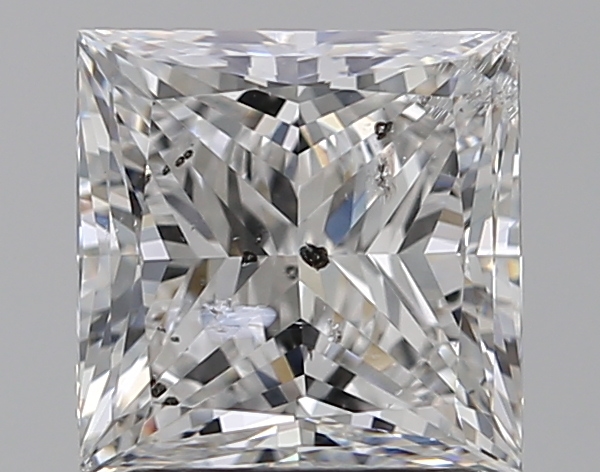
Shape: princess
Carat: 2.01
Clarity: SI2
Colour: D
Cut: EX
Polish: EX
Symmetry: VG
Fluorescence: N
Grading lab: HRD
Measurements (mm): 6.67 x 6.65 x 4.9